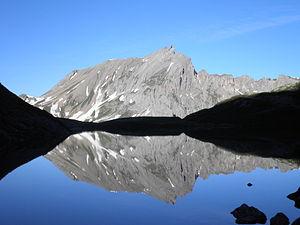
L'aiguille de la Penaz se reflète dans le lac inférieur des Jovets.
Les aiguilles de la Penaz sont un sommet situé dans le massif du Beaufortain, en Haute-Savoie.